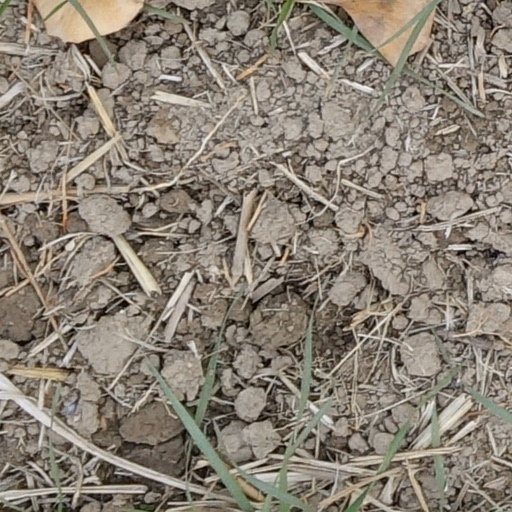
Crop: wheat